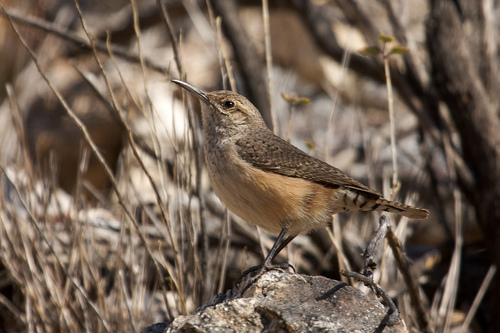
this tan bellied bird has a long narrow bill with a slight downward curve.
this bird has a light brown belly and breast, with a more speckled appearance elsewhere on its body.
bird has long flat beak light brown head throat and brown belly black larsus and feet and brown rectrices.
a small bird with a brown underbelly and a gray beak.
this little bird has a brown belly and breast with a long pointy bill.
this bird has wings that are brown and has a tan belly
this bird has wings that are brown and has a tan belly
this bird has wings that are brown and has a white belly
this small bird has dark brown wings, tail feathers, beak, feet, and light brown chest and abdomen.
a bird with a curved beak, brown wings and a lighter brown belly.
Species: Rock Wren